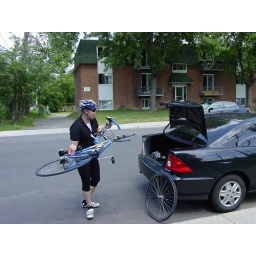
Paul's road bike goes in through the trunk, folded rear seats